List of Holden vehicles by nameplate

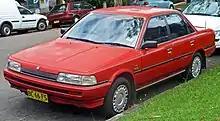
Holden Apollo (JK)

The Adventra was an all-wheel drive wagon variant of the Holden Commodore.